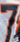
Number: 7